Rhein-Wupper-Bahn

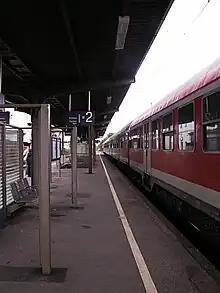
RB 48 in Leichlingen

The trains of the Rhein-Wupper-Bahn (RB 48) stop at all stations on the line. They run daily from 5 am to 20 pm at hourly intervals between Wuppertal Hauptbahnhof and Bonn-Mehlem. Additional services run from Wuppertal to Cologne every hour, so on this section there is a service approximately 30-minutes.